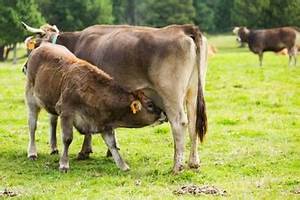
Label: mucca